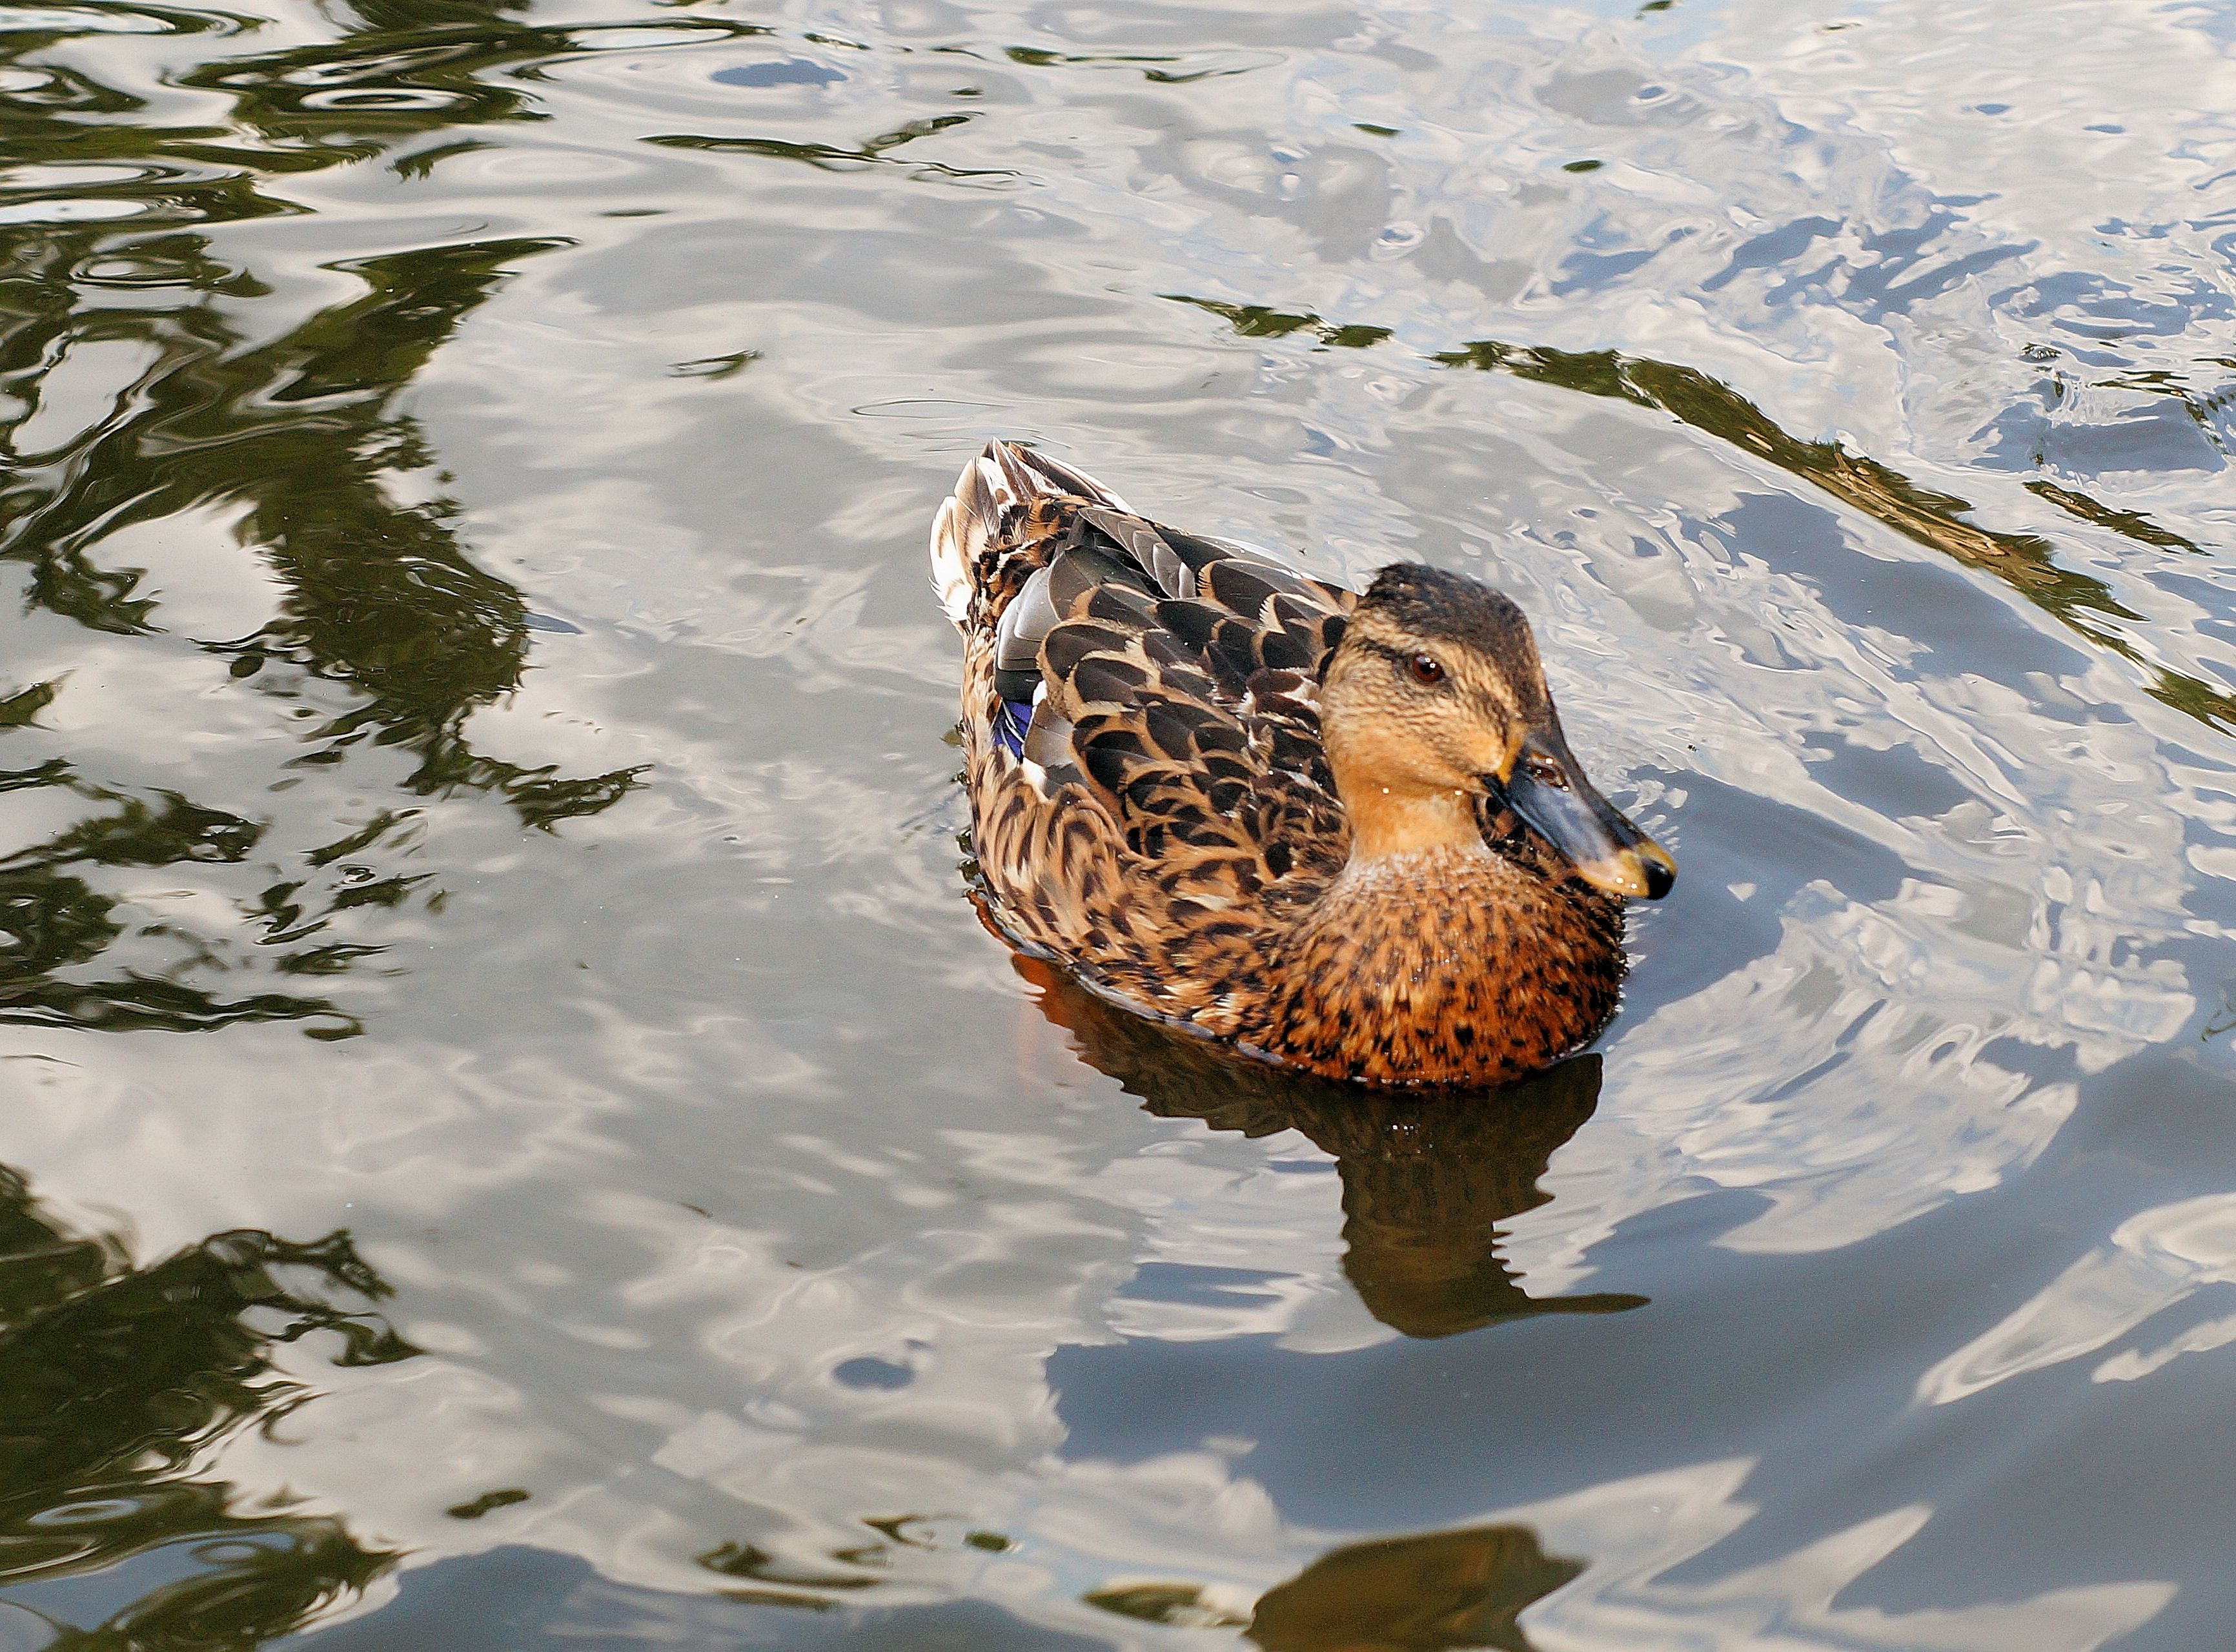
water, bird, wing, animal, pond, wildlife, swim, reflection, fauna, plumage, duck, vertebrate, bill, waterfowl, water bird, mallard, ducks geese and swans, ornamental poultry